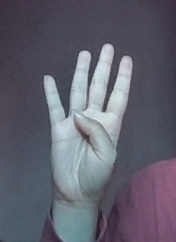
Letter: kaaf